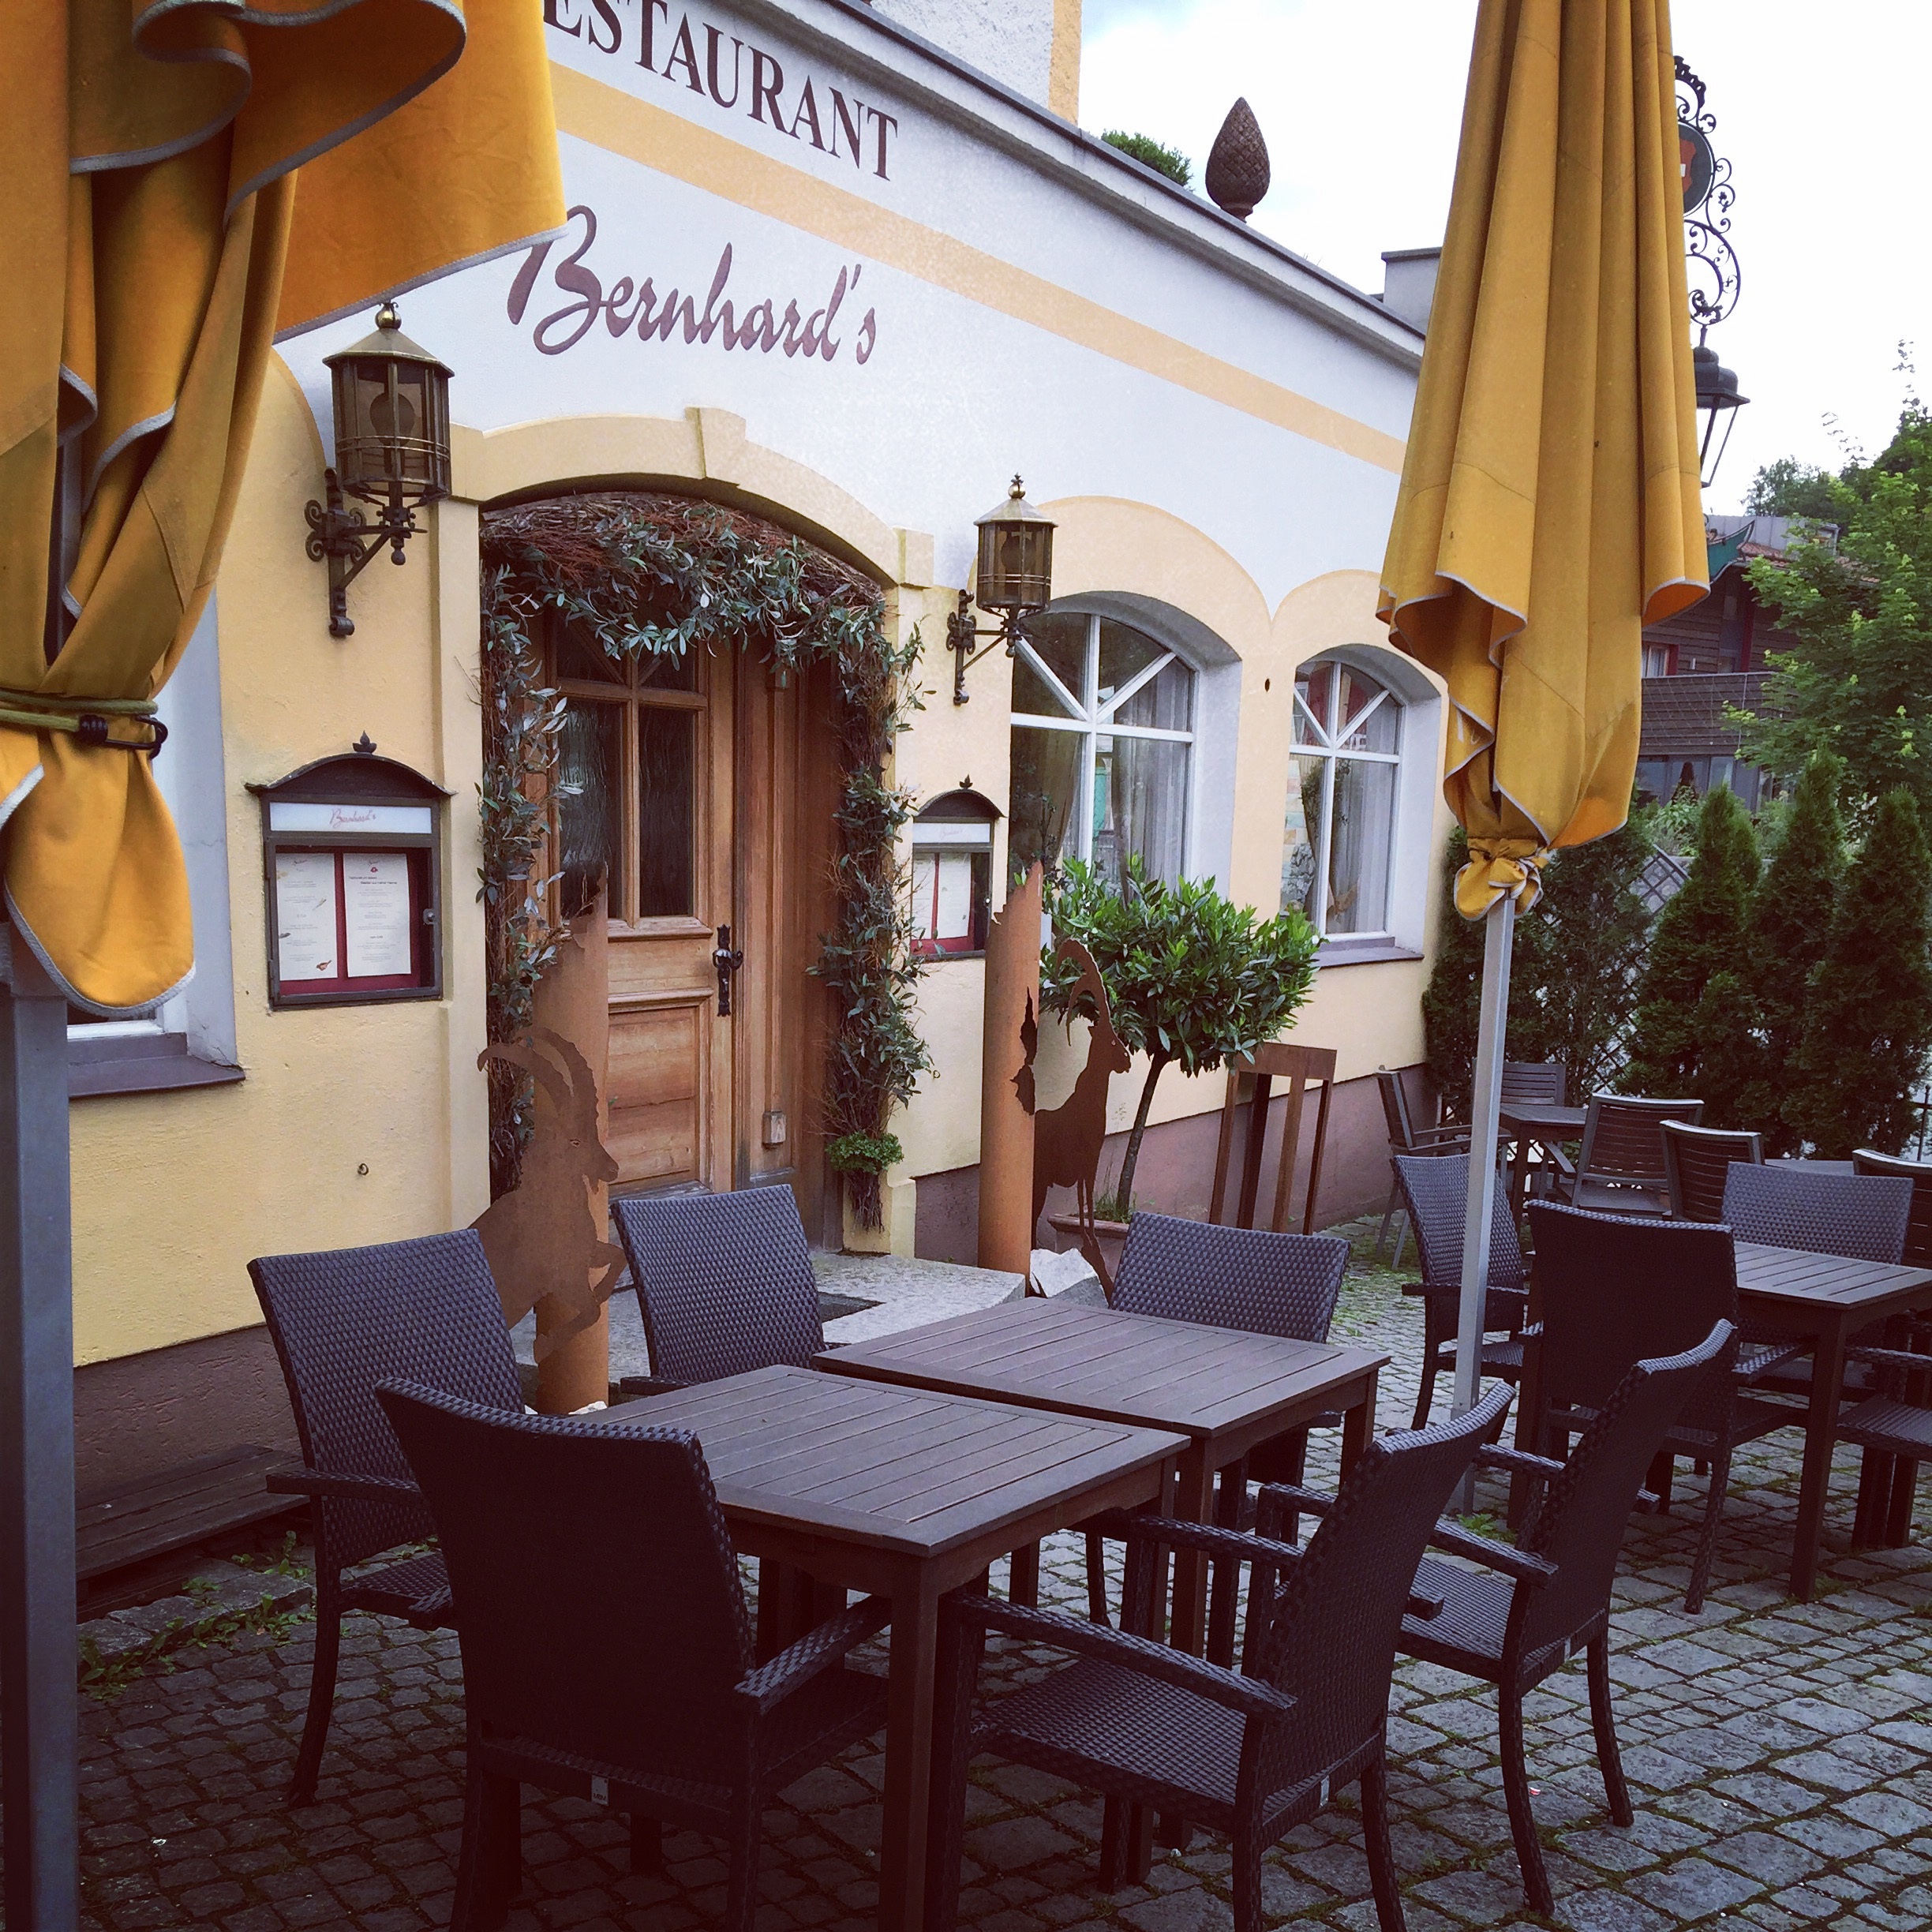
table, villa, house, restaurant, home, porch, summer, cottage, property, furniture, room, interior design, resort, holidays, estate, gastronomy, inn, hacienda, dining room, upper bavaria, oberaudorf, outdoor structure